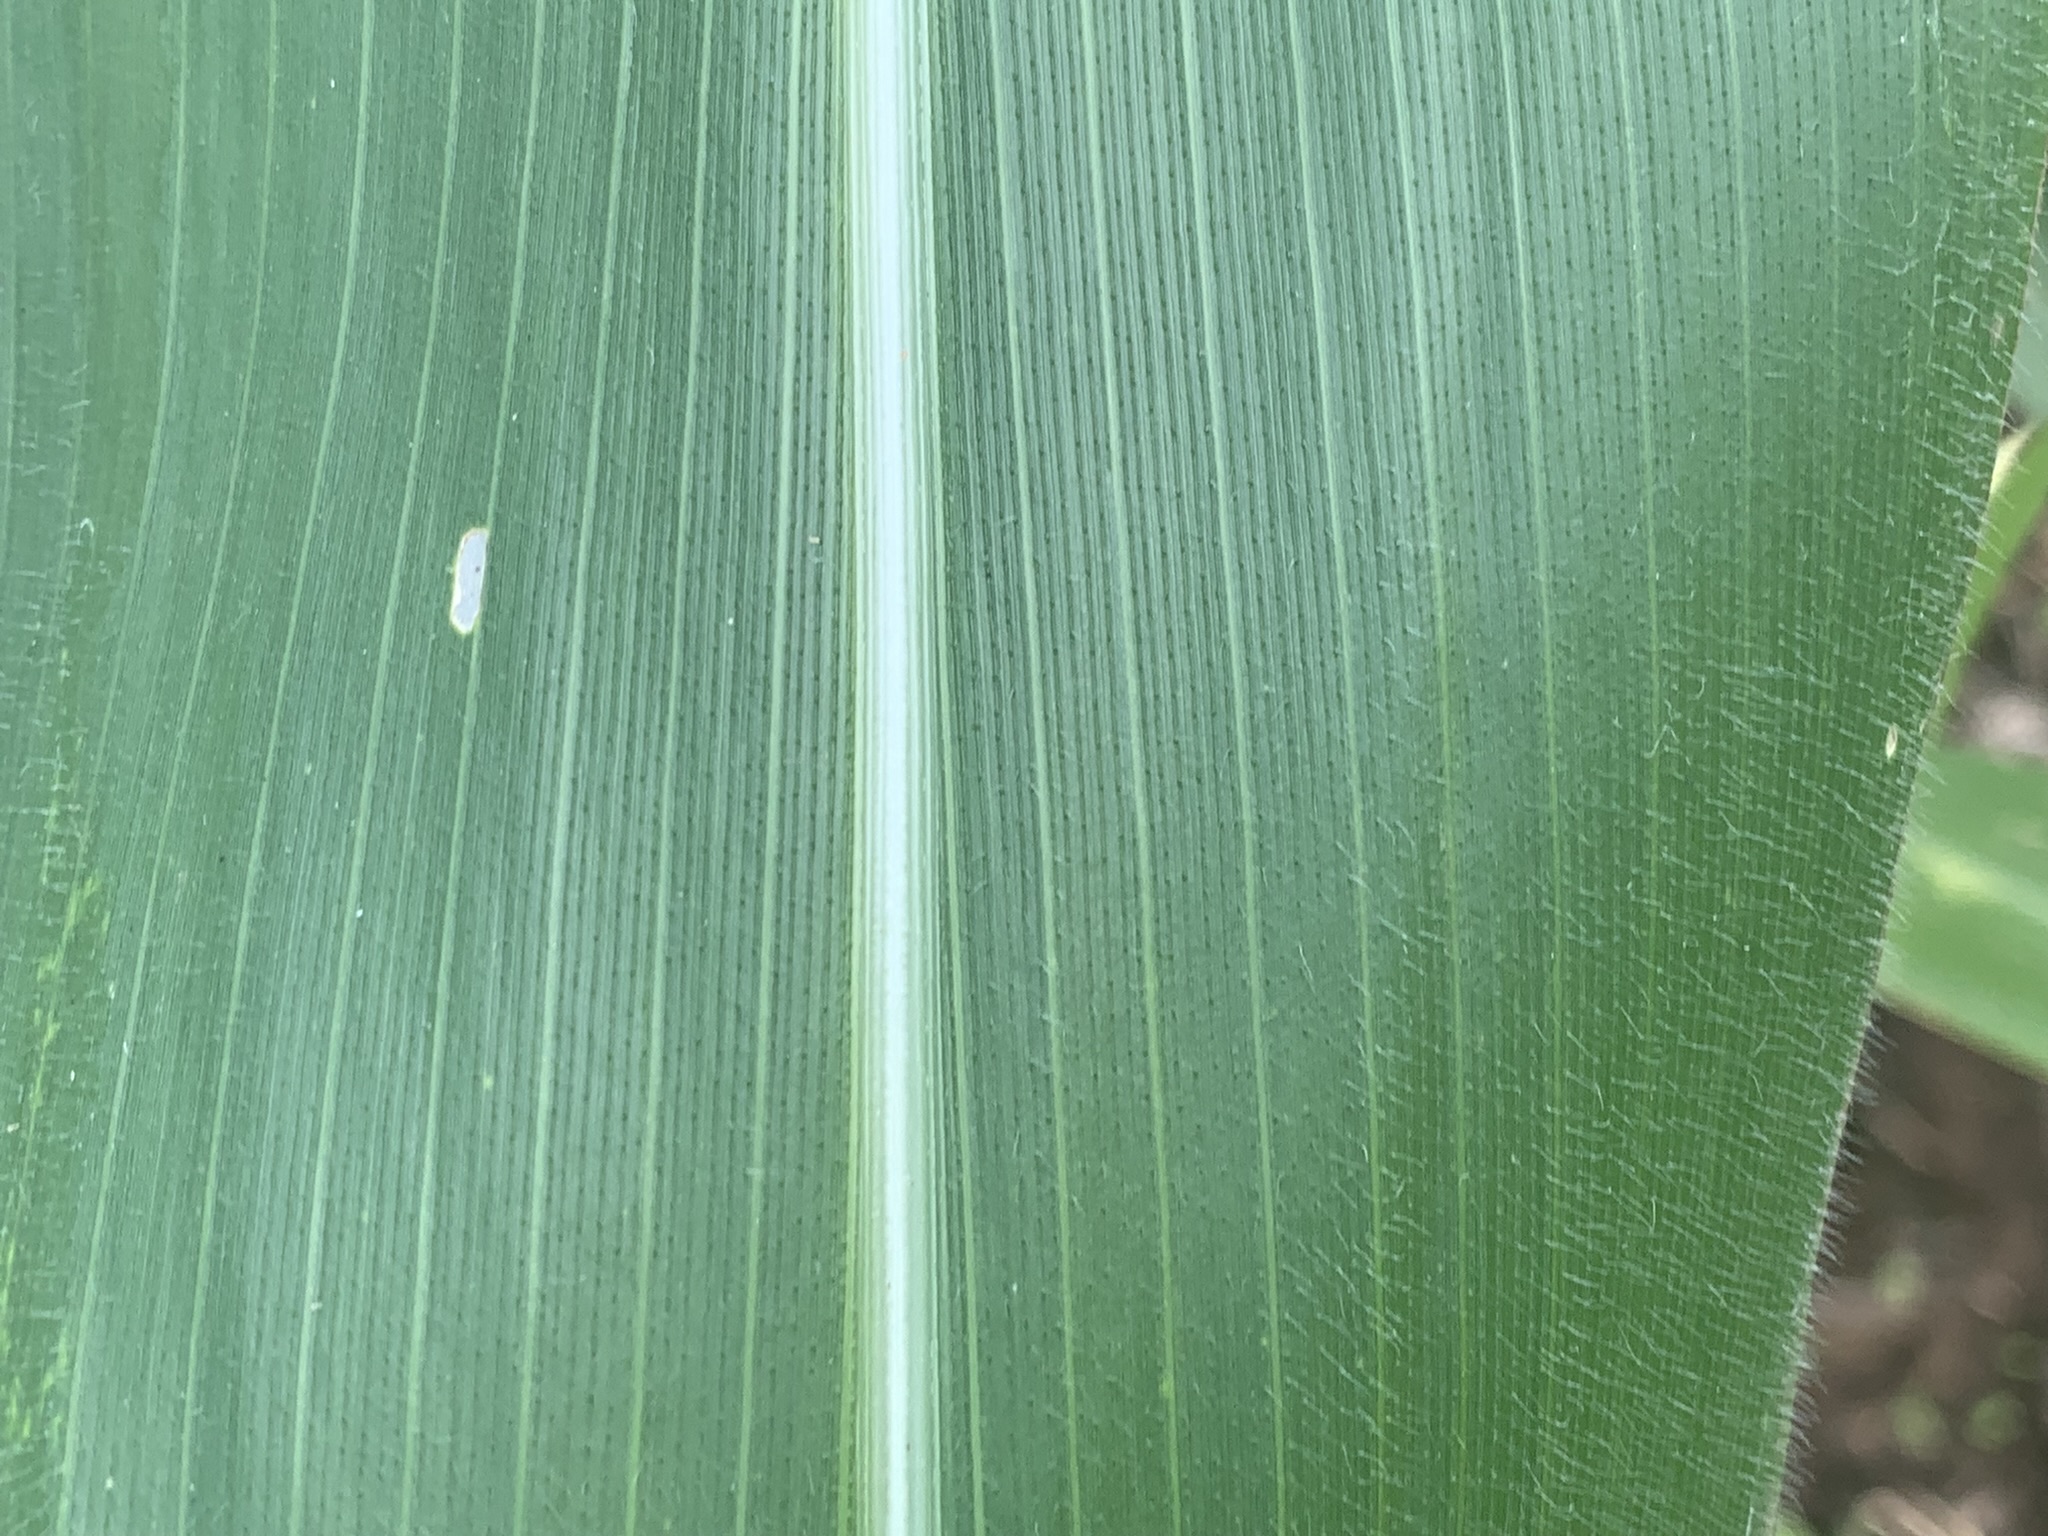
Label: Healthy